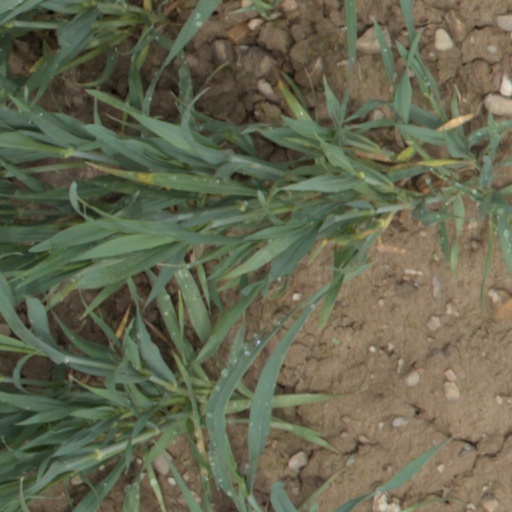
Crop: wheat